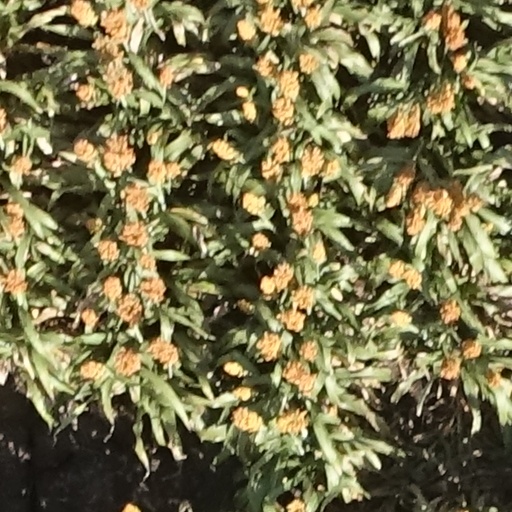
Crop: sorghum